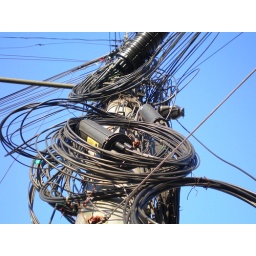
Typical telephone pole in Bucharest.